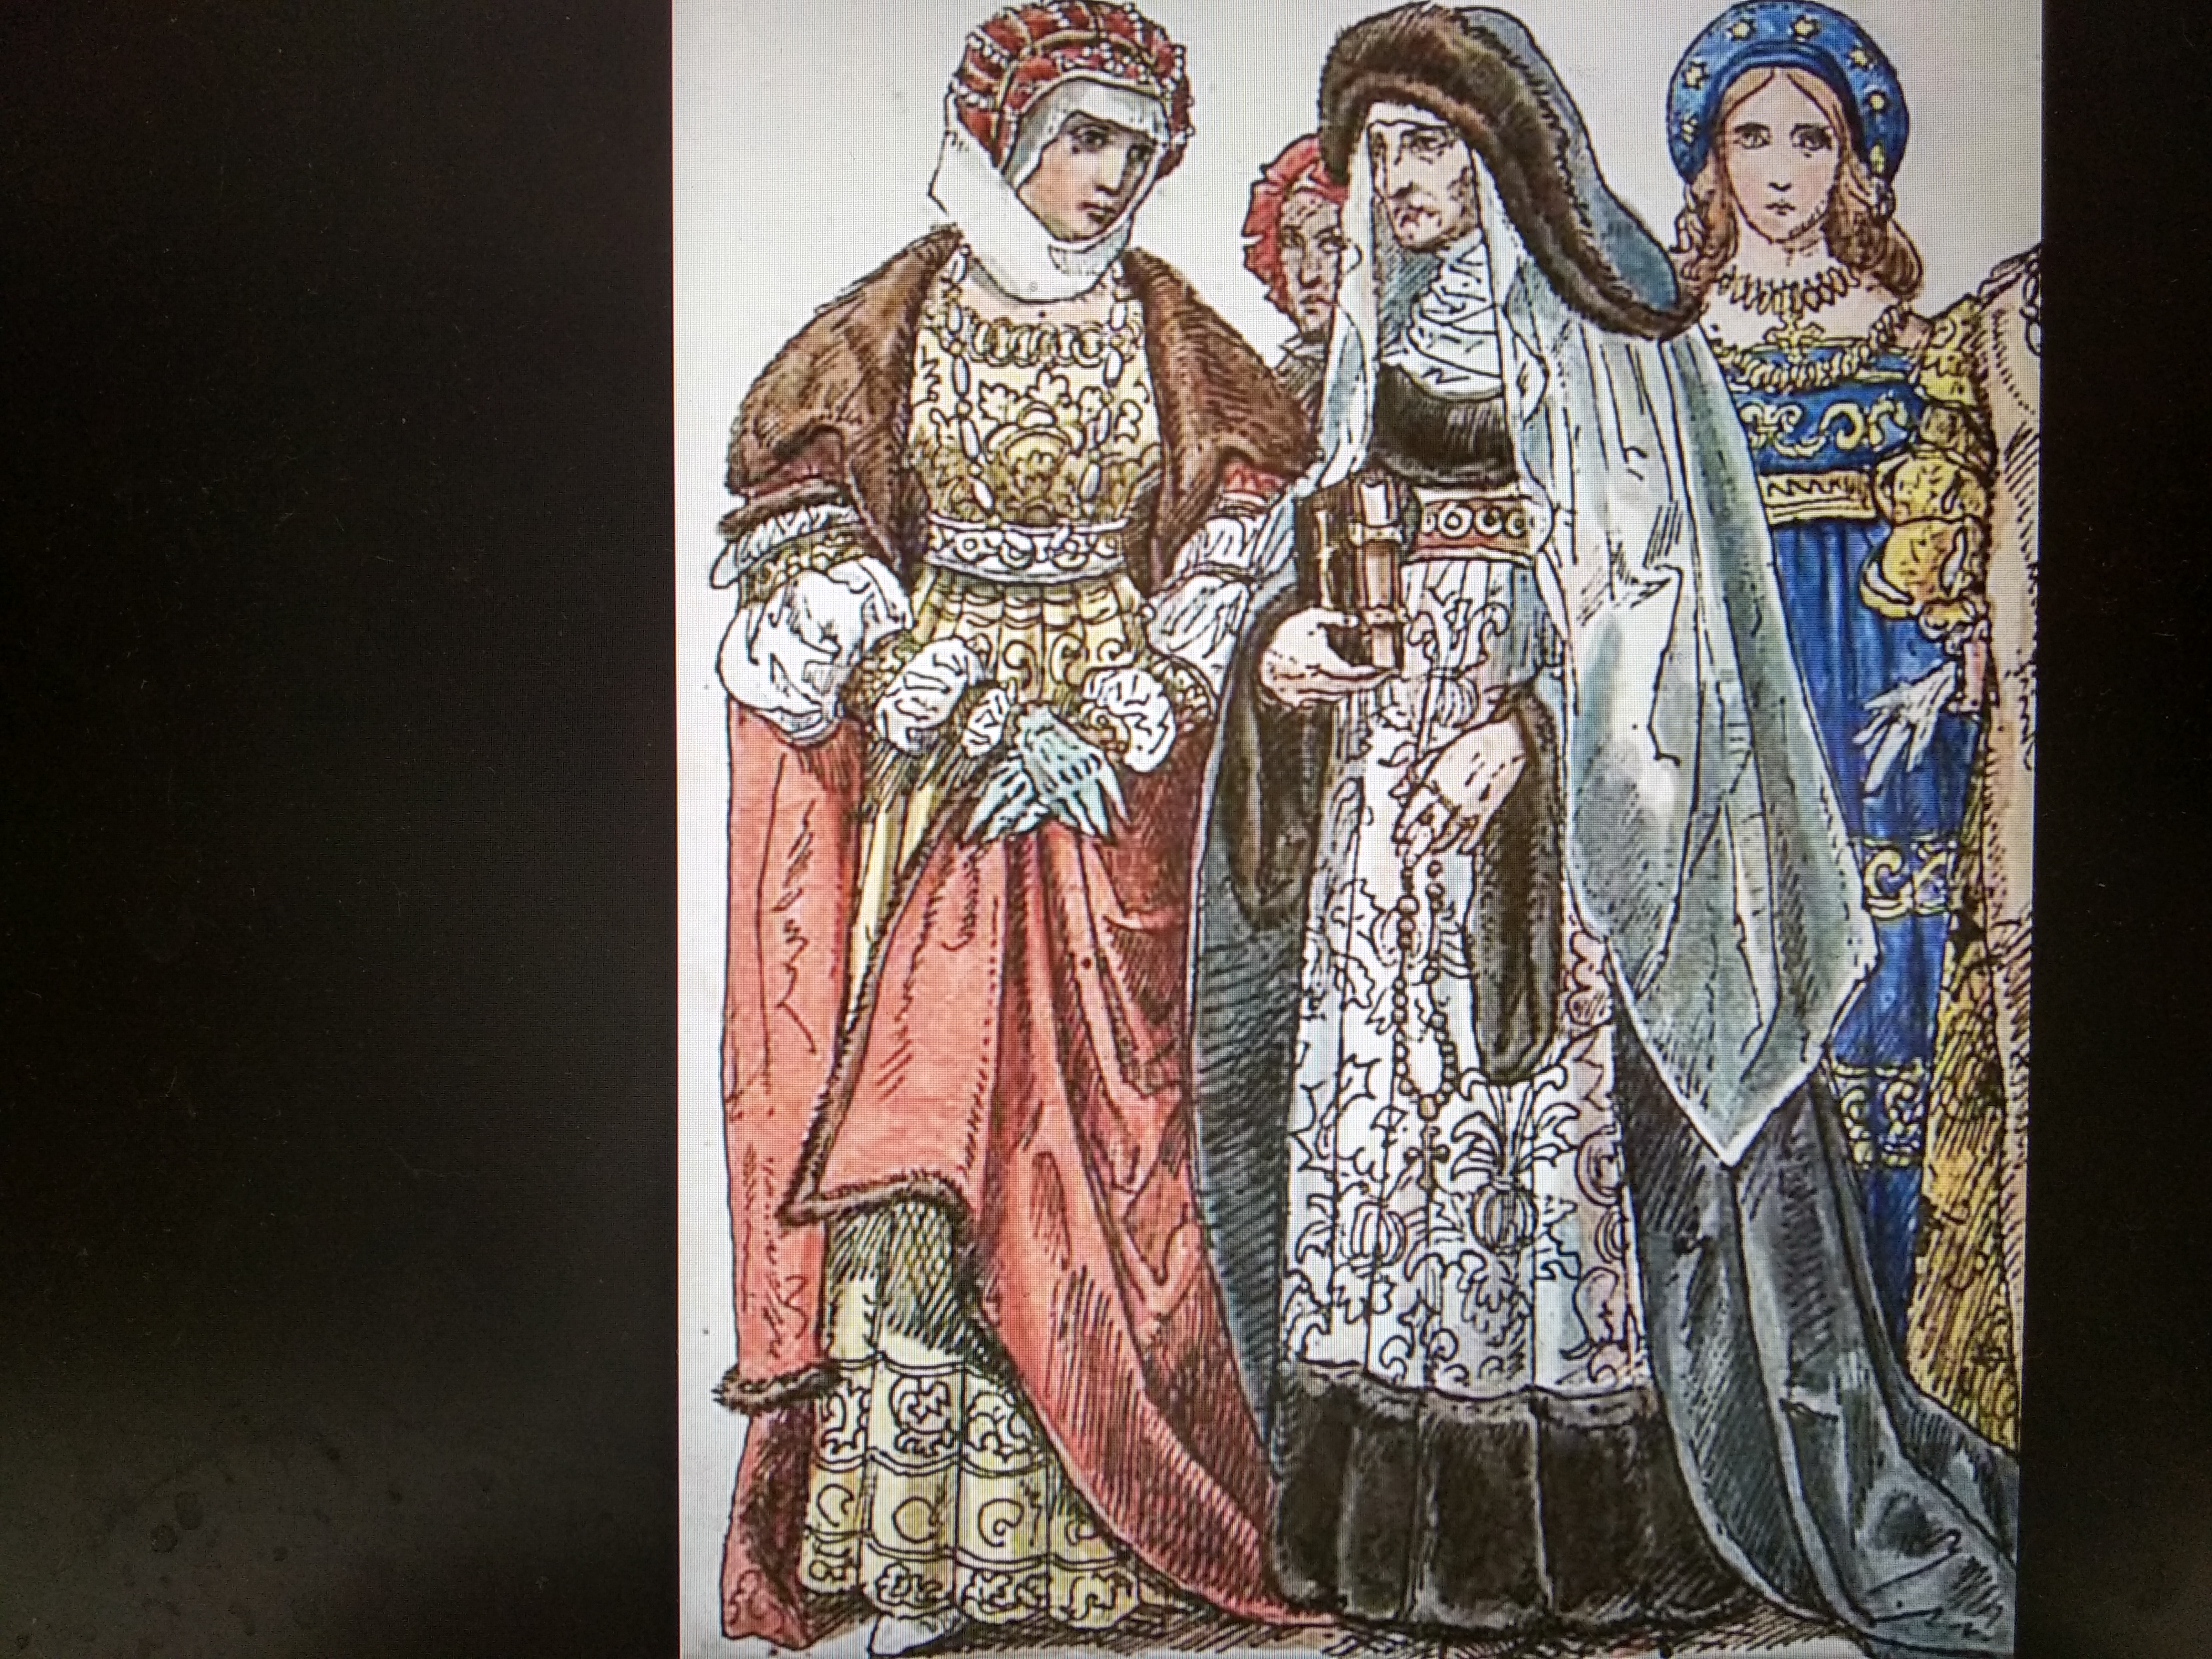
magnates, matejko, history, art, fashion design, painting, sleeve, costume design, event, pattern, visual arts, Victorian fashion, Vestment, collection, mythology, ancient history, illustration, tourist attraction, prophet, drawing, armour, mosaic, modern art, middle ages